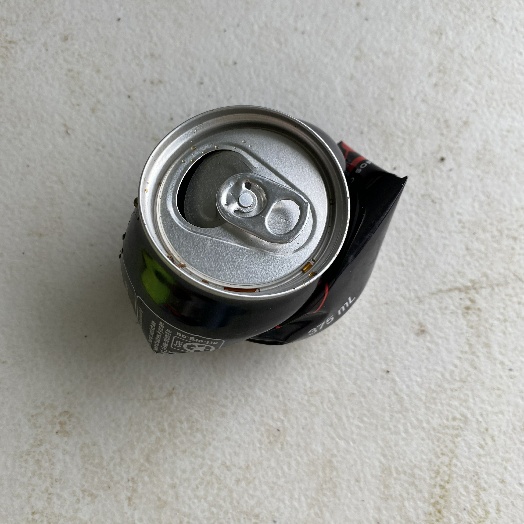
Label: Metal